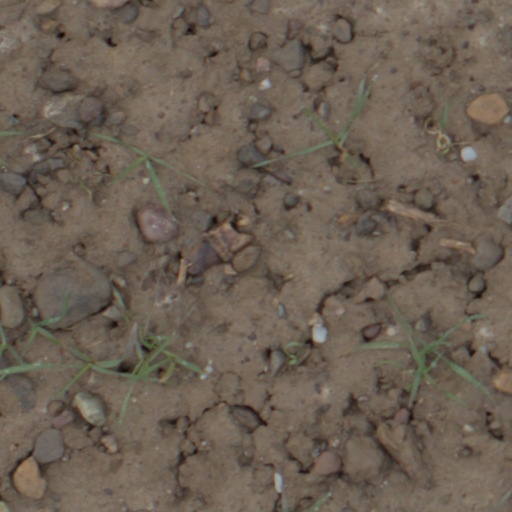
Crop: wheat